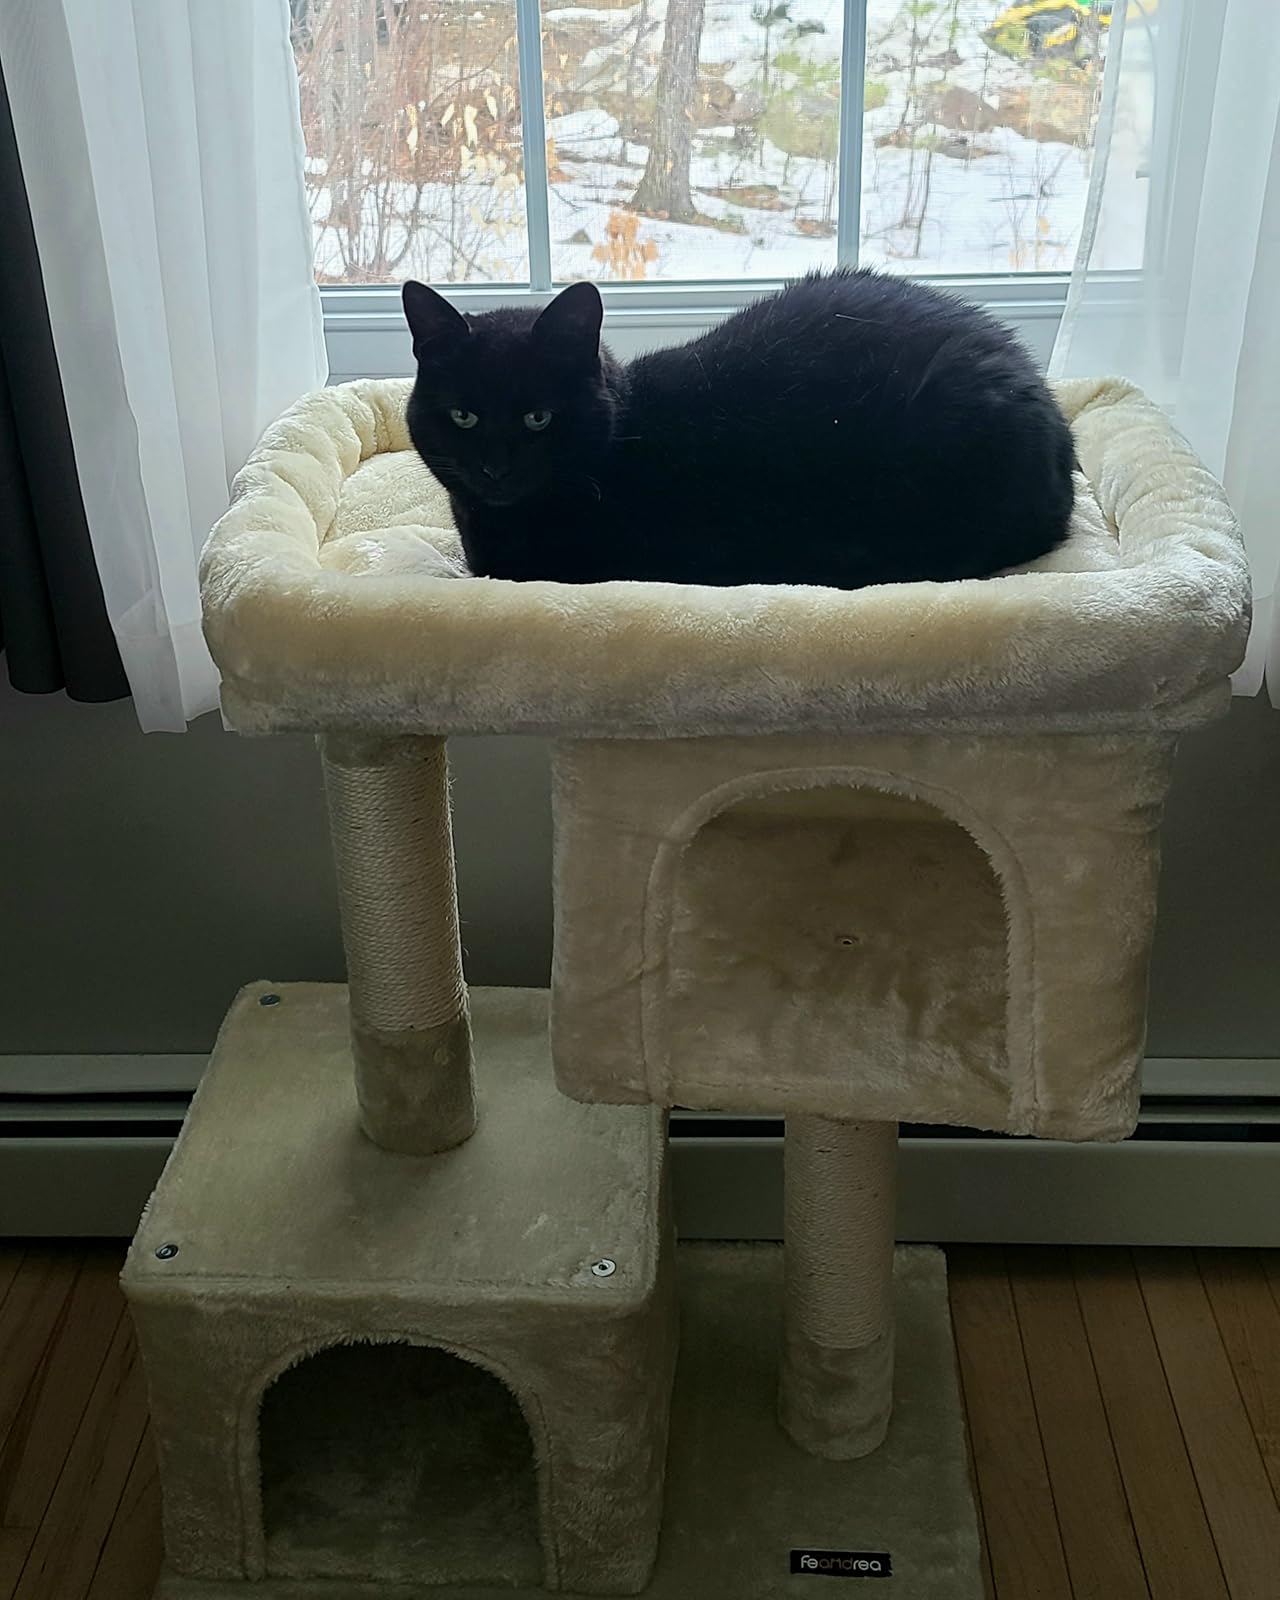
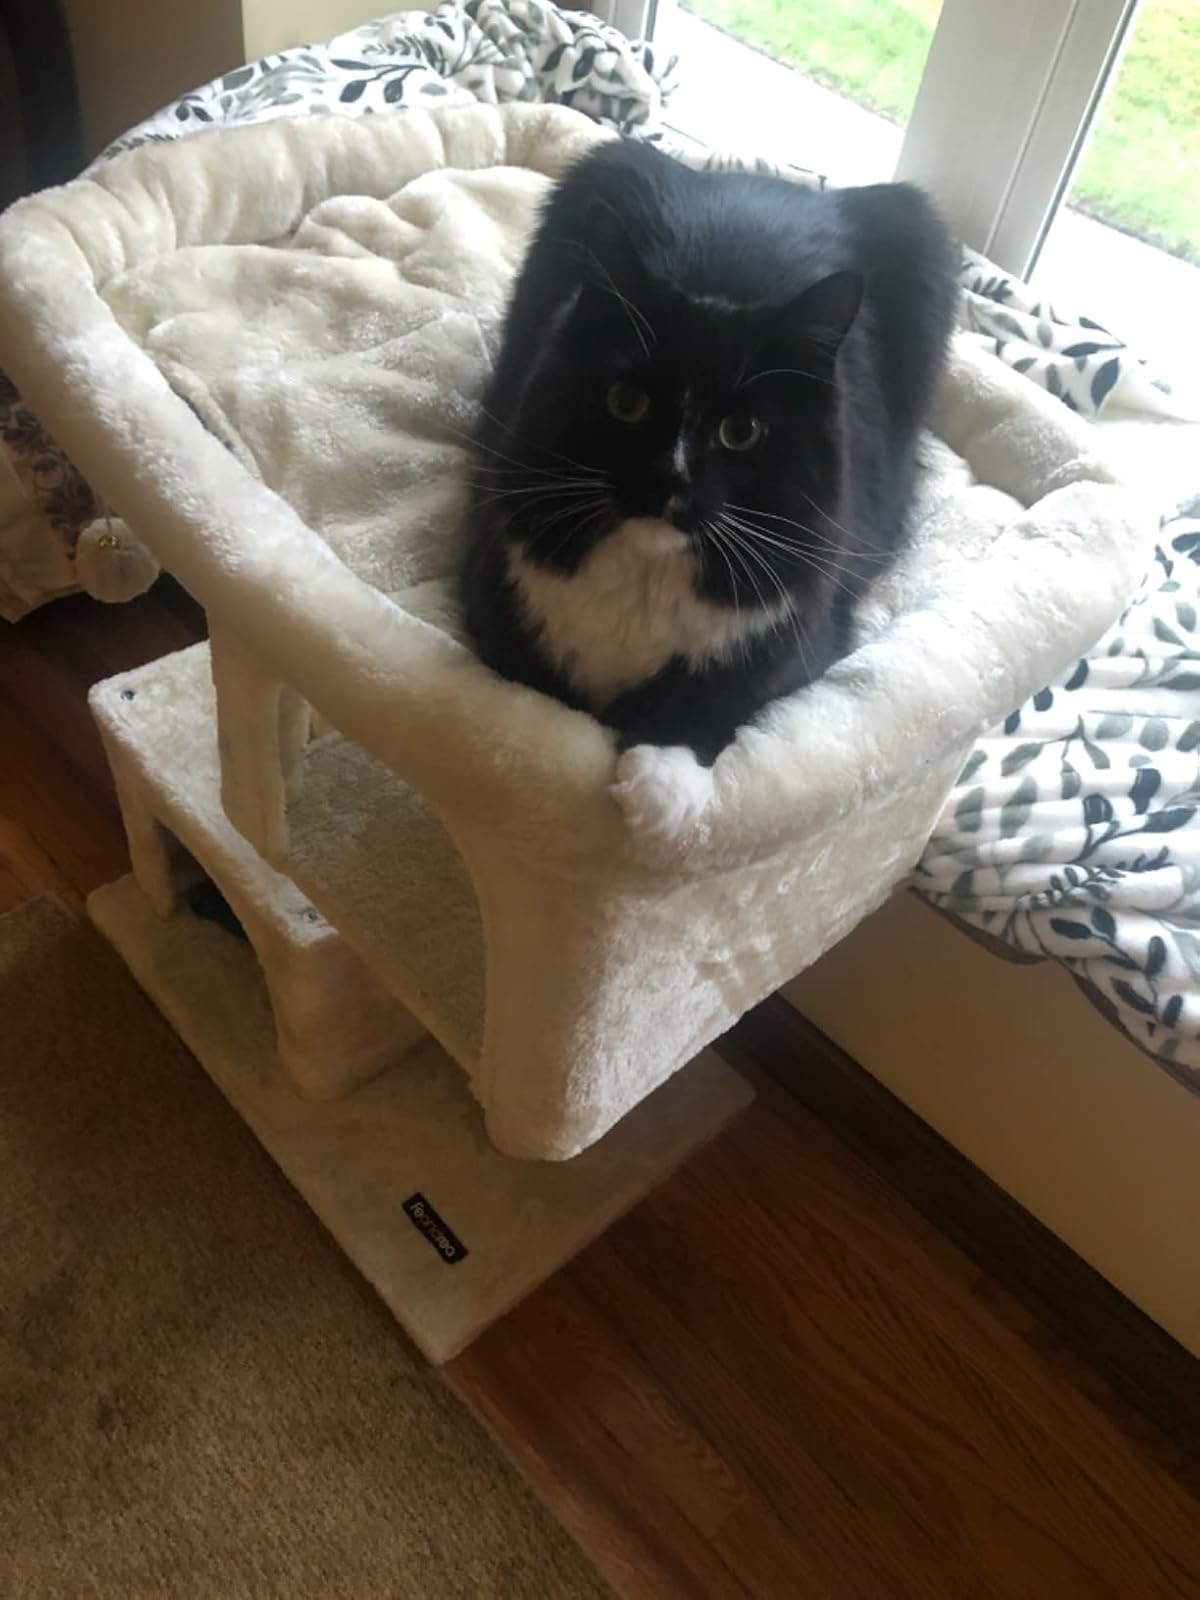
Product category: items_cat tree
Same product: yes